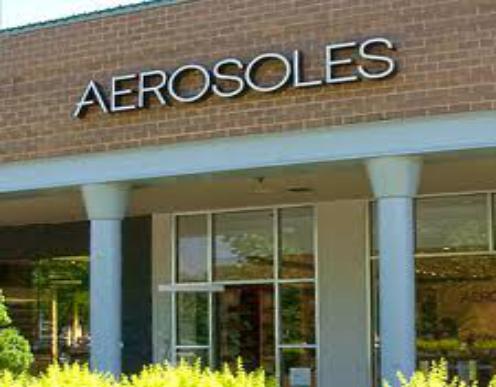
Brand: Aerosoles
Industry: Clothes